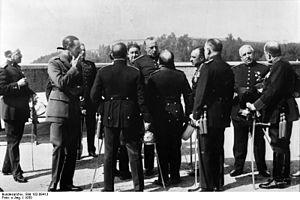
1923 est une année commune commençant un lundi.